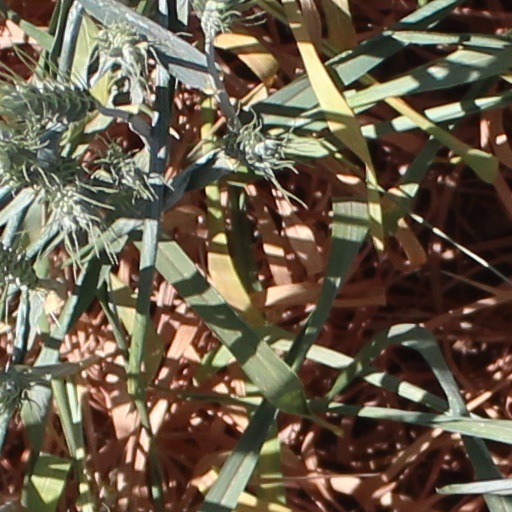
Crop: wheat